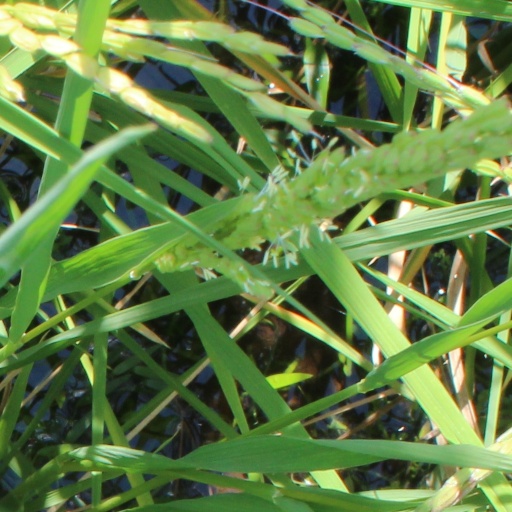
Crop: rice